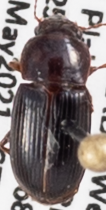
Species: Harpalus desertus
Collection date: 2021-05-26
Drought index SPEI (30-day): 1.166
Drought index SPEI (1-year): -0.676
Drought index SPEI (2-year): -0.128